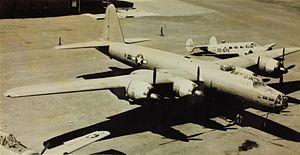
Le Nakajima G8N Renzan était un bombardier à longue portée quadrimoteur conçu pour la Marine impériale japonaise durant la Seconde Guerre mondiale. Sa désignation au sein de la marine impériale était « Avion d'assaut basé au sol Type 18 » et son nom de code allié était « Rita ». Il effectua son premier vol en 1944 mais, à cause du manque de matières premières disponibles durant cette période du conflit, l'avion n'est jamais entré en production.